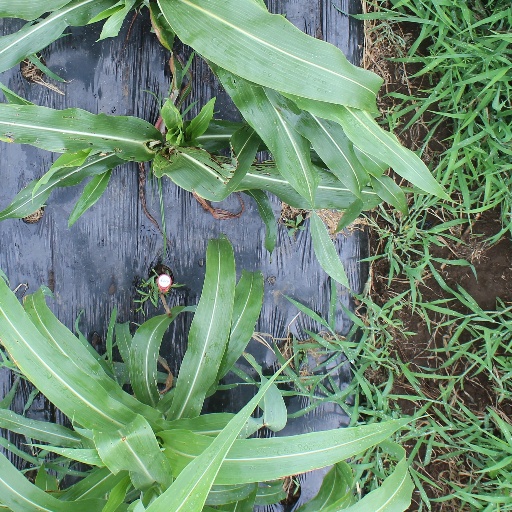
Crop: sorghum